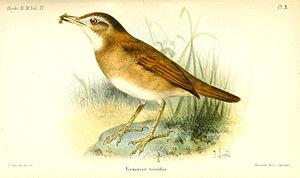
Le Fournier à bec clair est une espèce de passereaux de la famille des Furnariidae. Il a été décrit par P.L. Sclater et par Salvin en 1866.